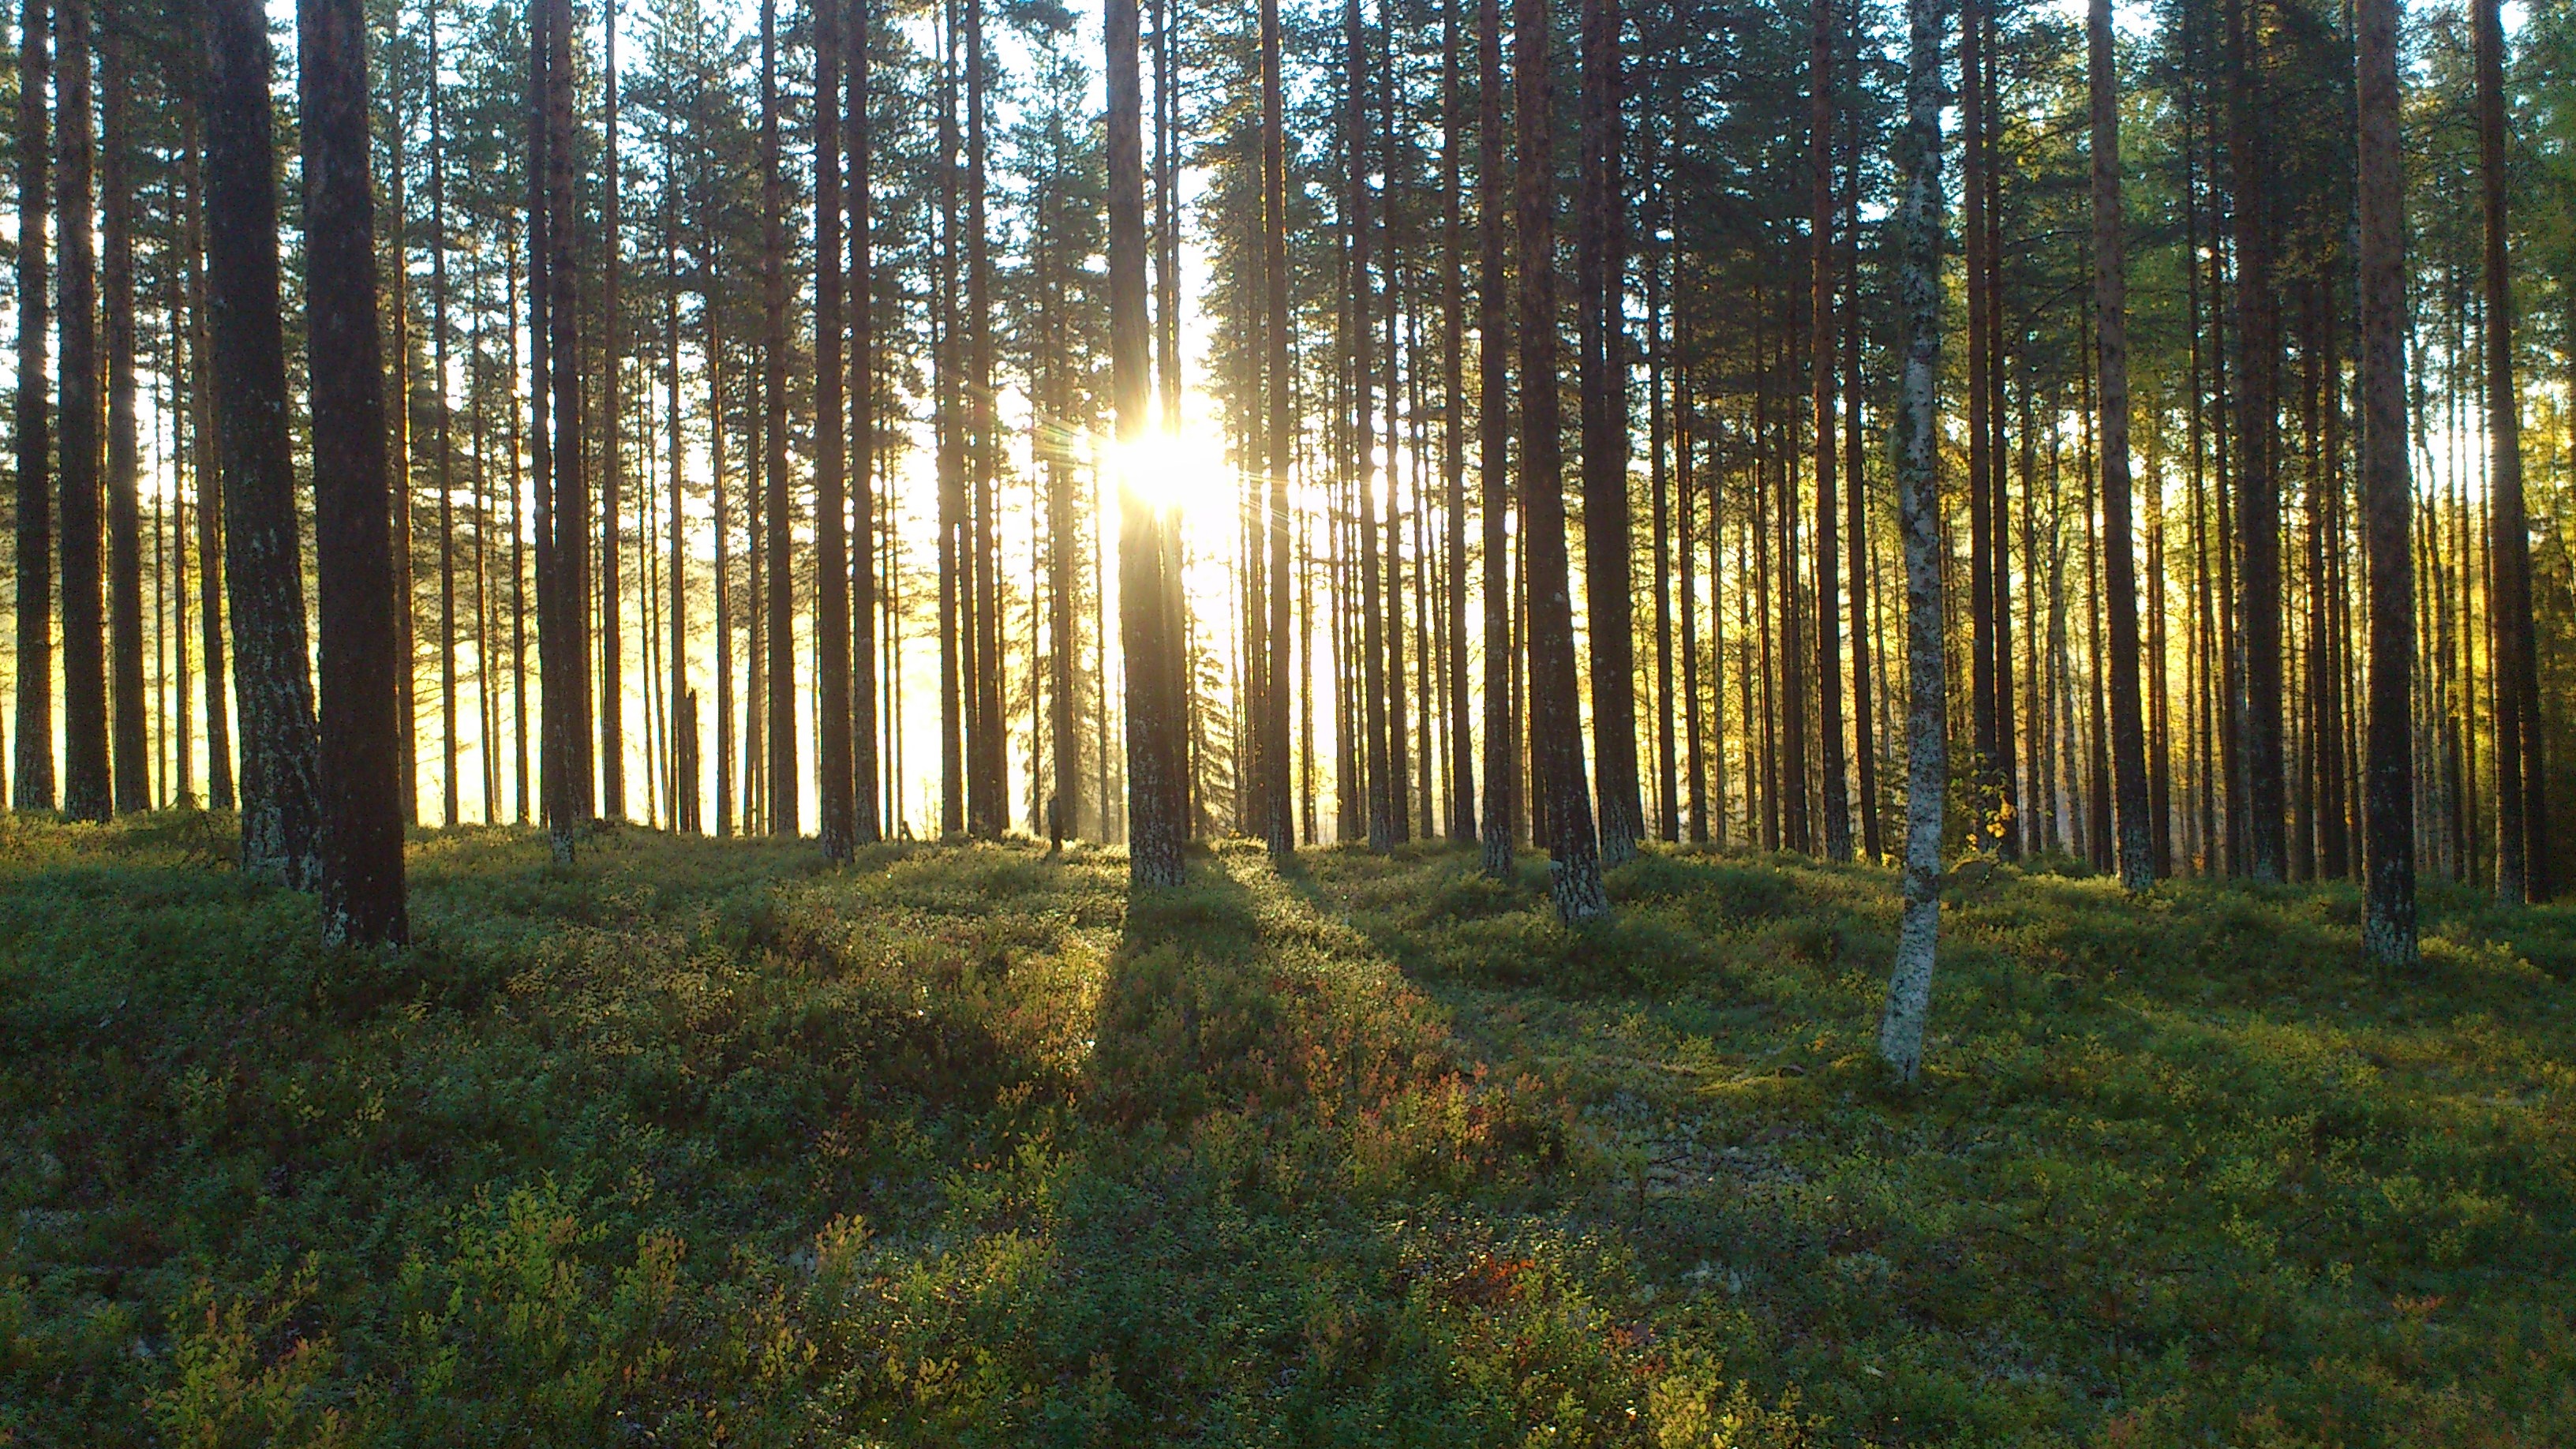
tree, forest, wilderness, branch, light, plant, sun, meadow, sunlight, morning, pine, evening, autumn, fir, solar, conifer, spruce, deciduous, wetland, grove, woodland, habitat, larch, ecosystem, tall trees, biome, old growth forest, natural environment, geographical feature, atmospheric phenomenon, woody plant, temperate broadleaf and mixed forest, temperate coniferous forest, land plant